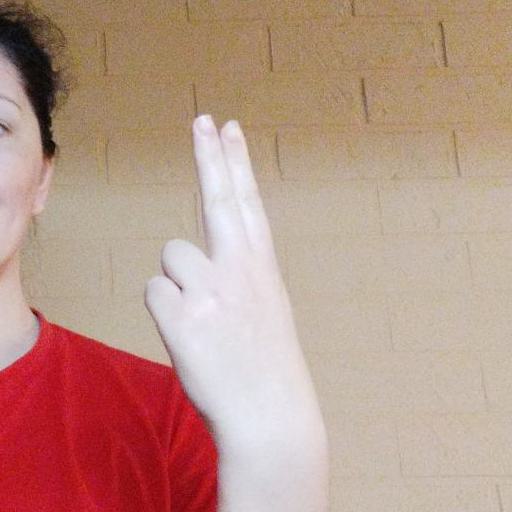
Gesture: two_up_inverted